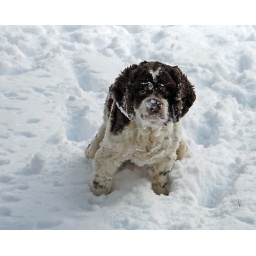
Clifford out in the snow. He loves to bury his face in the white stuff as you can see here.